Cricklewood railway station

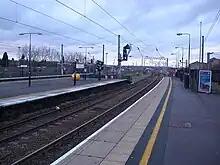
Northbound view from Platform 1 of the four platforms. Two additional freight tracks are on the extreme left

In 2014, the pedestrian subway of Cricklewood station was refurbished with renewed cladding, lighting and a repaired floor, and disabled access was improved at the ticket office window.